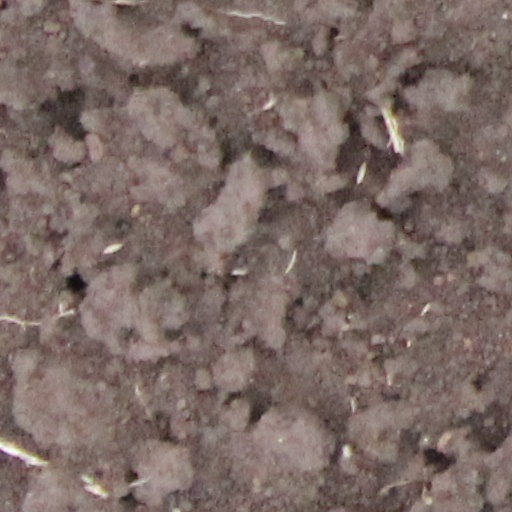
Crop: wheat